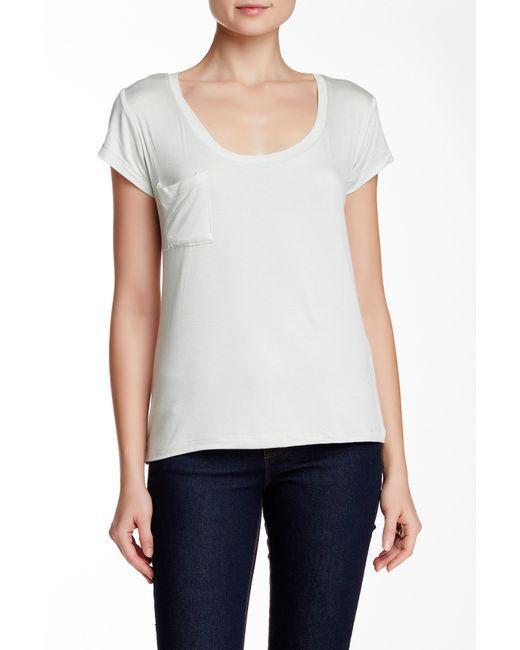
schlichtes weißes lockeres Hemd für Mädchen